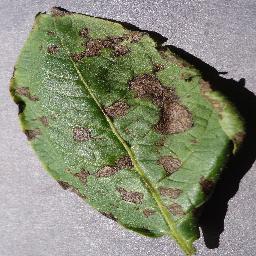
Etiqueta: Tizon_Temprano